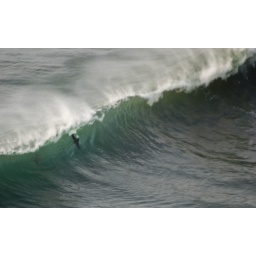
sea lions swimming in the surf!!